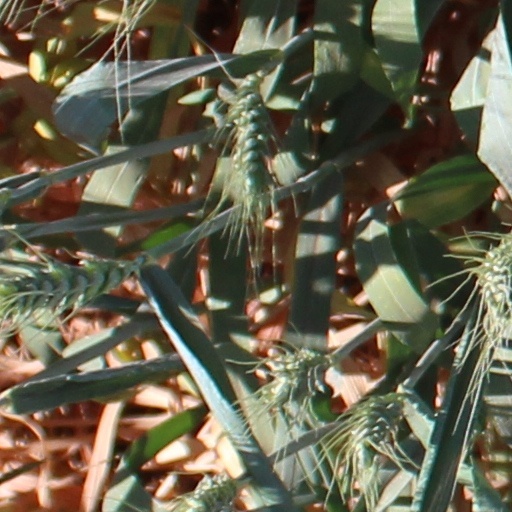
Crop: wheat